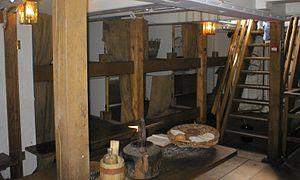
Le Dunbrody est un trois-mâts barque à coque bois construit de 1997 à 2000 dans le chantier naval de la Ross Company Boatyard à New Ross dans le comté de Wexford en Irlande.